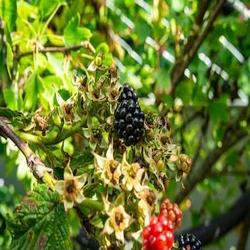
Label: Blackberry